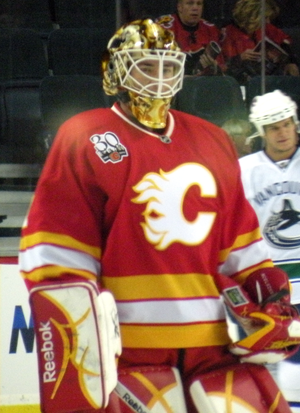
Robert Curtis McElhinney est un gardien de but canadien.